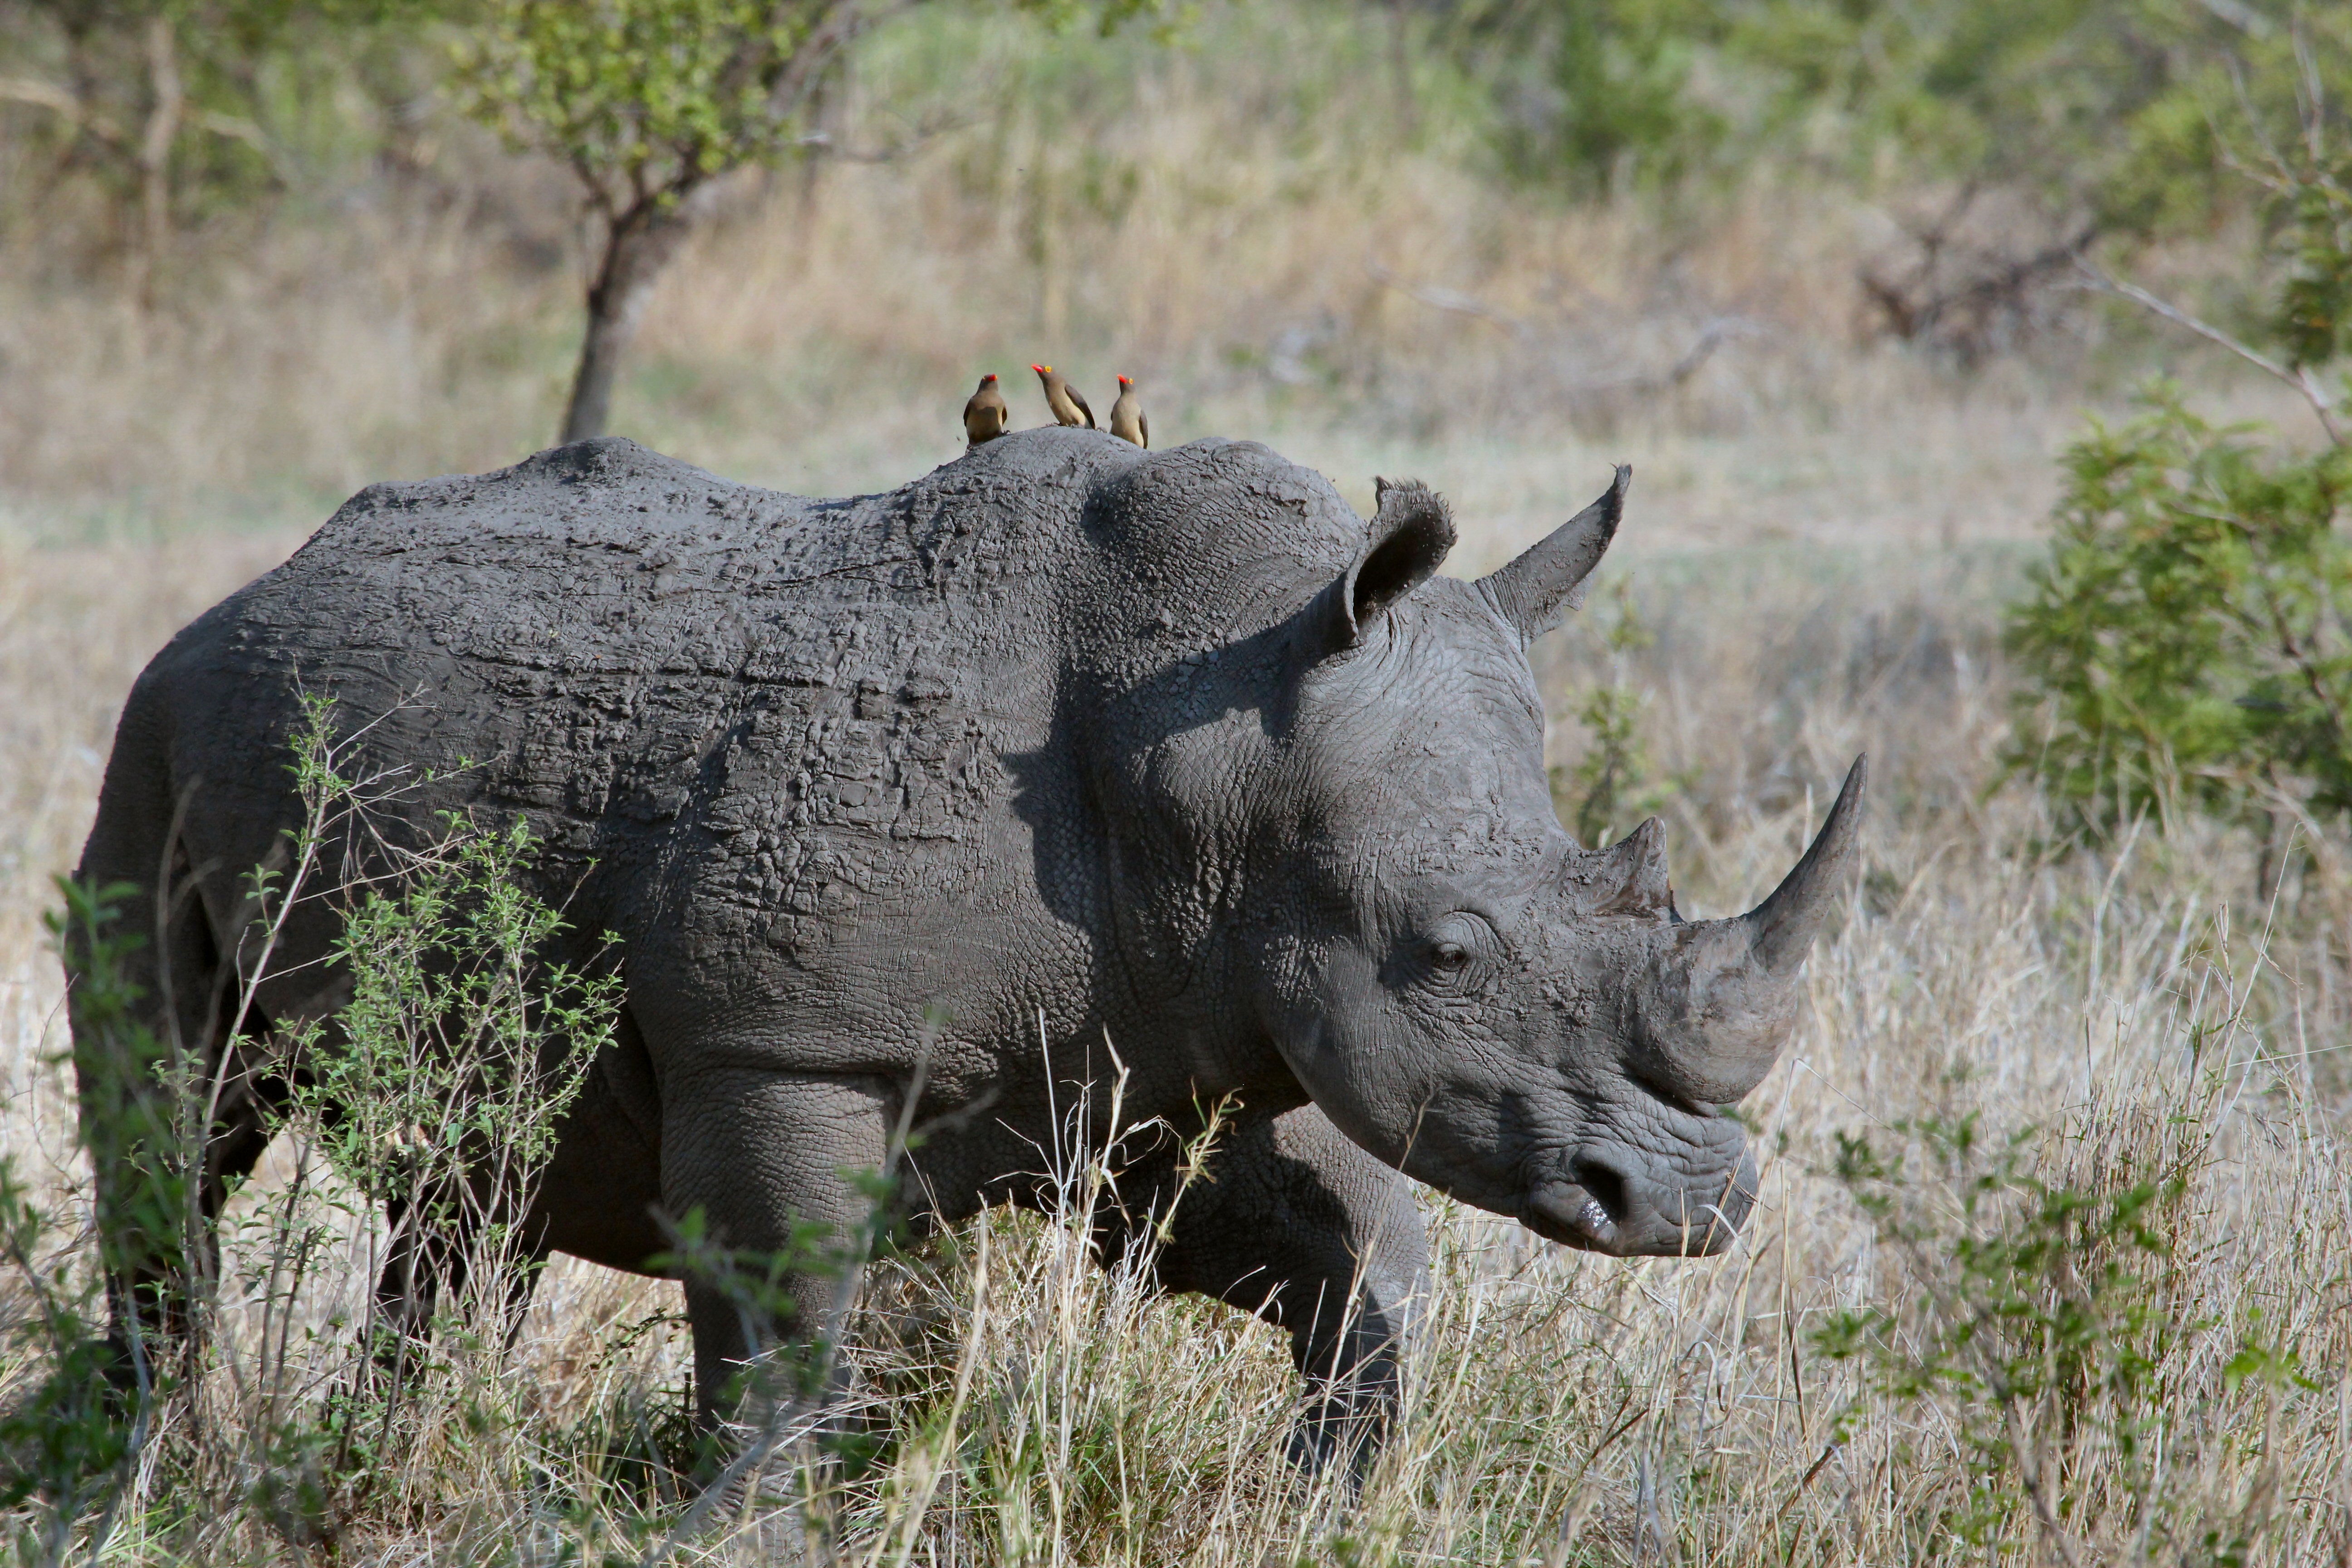
grass, adventure, animal, wildlife, horn, grazing, mammal, fauna, savanna, rhinoceros, vertebrate, safari, warthog, public domain images